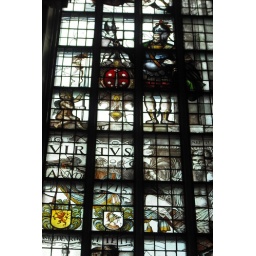
Haarlem Shield stained glass window of the Old. Church in Edam, Netherlands. Photographer: Jordan Horner (c) 2010